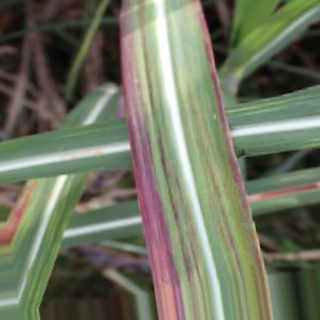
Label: sugarcane_bacterial_blight